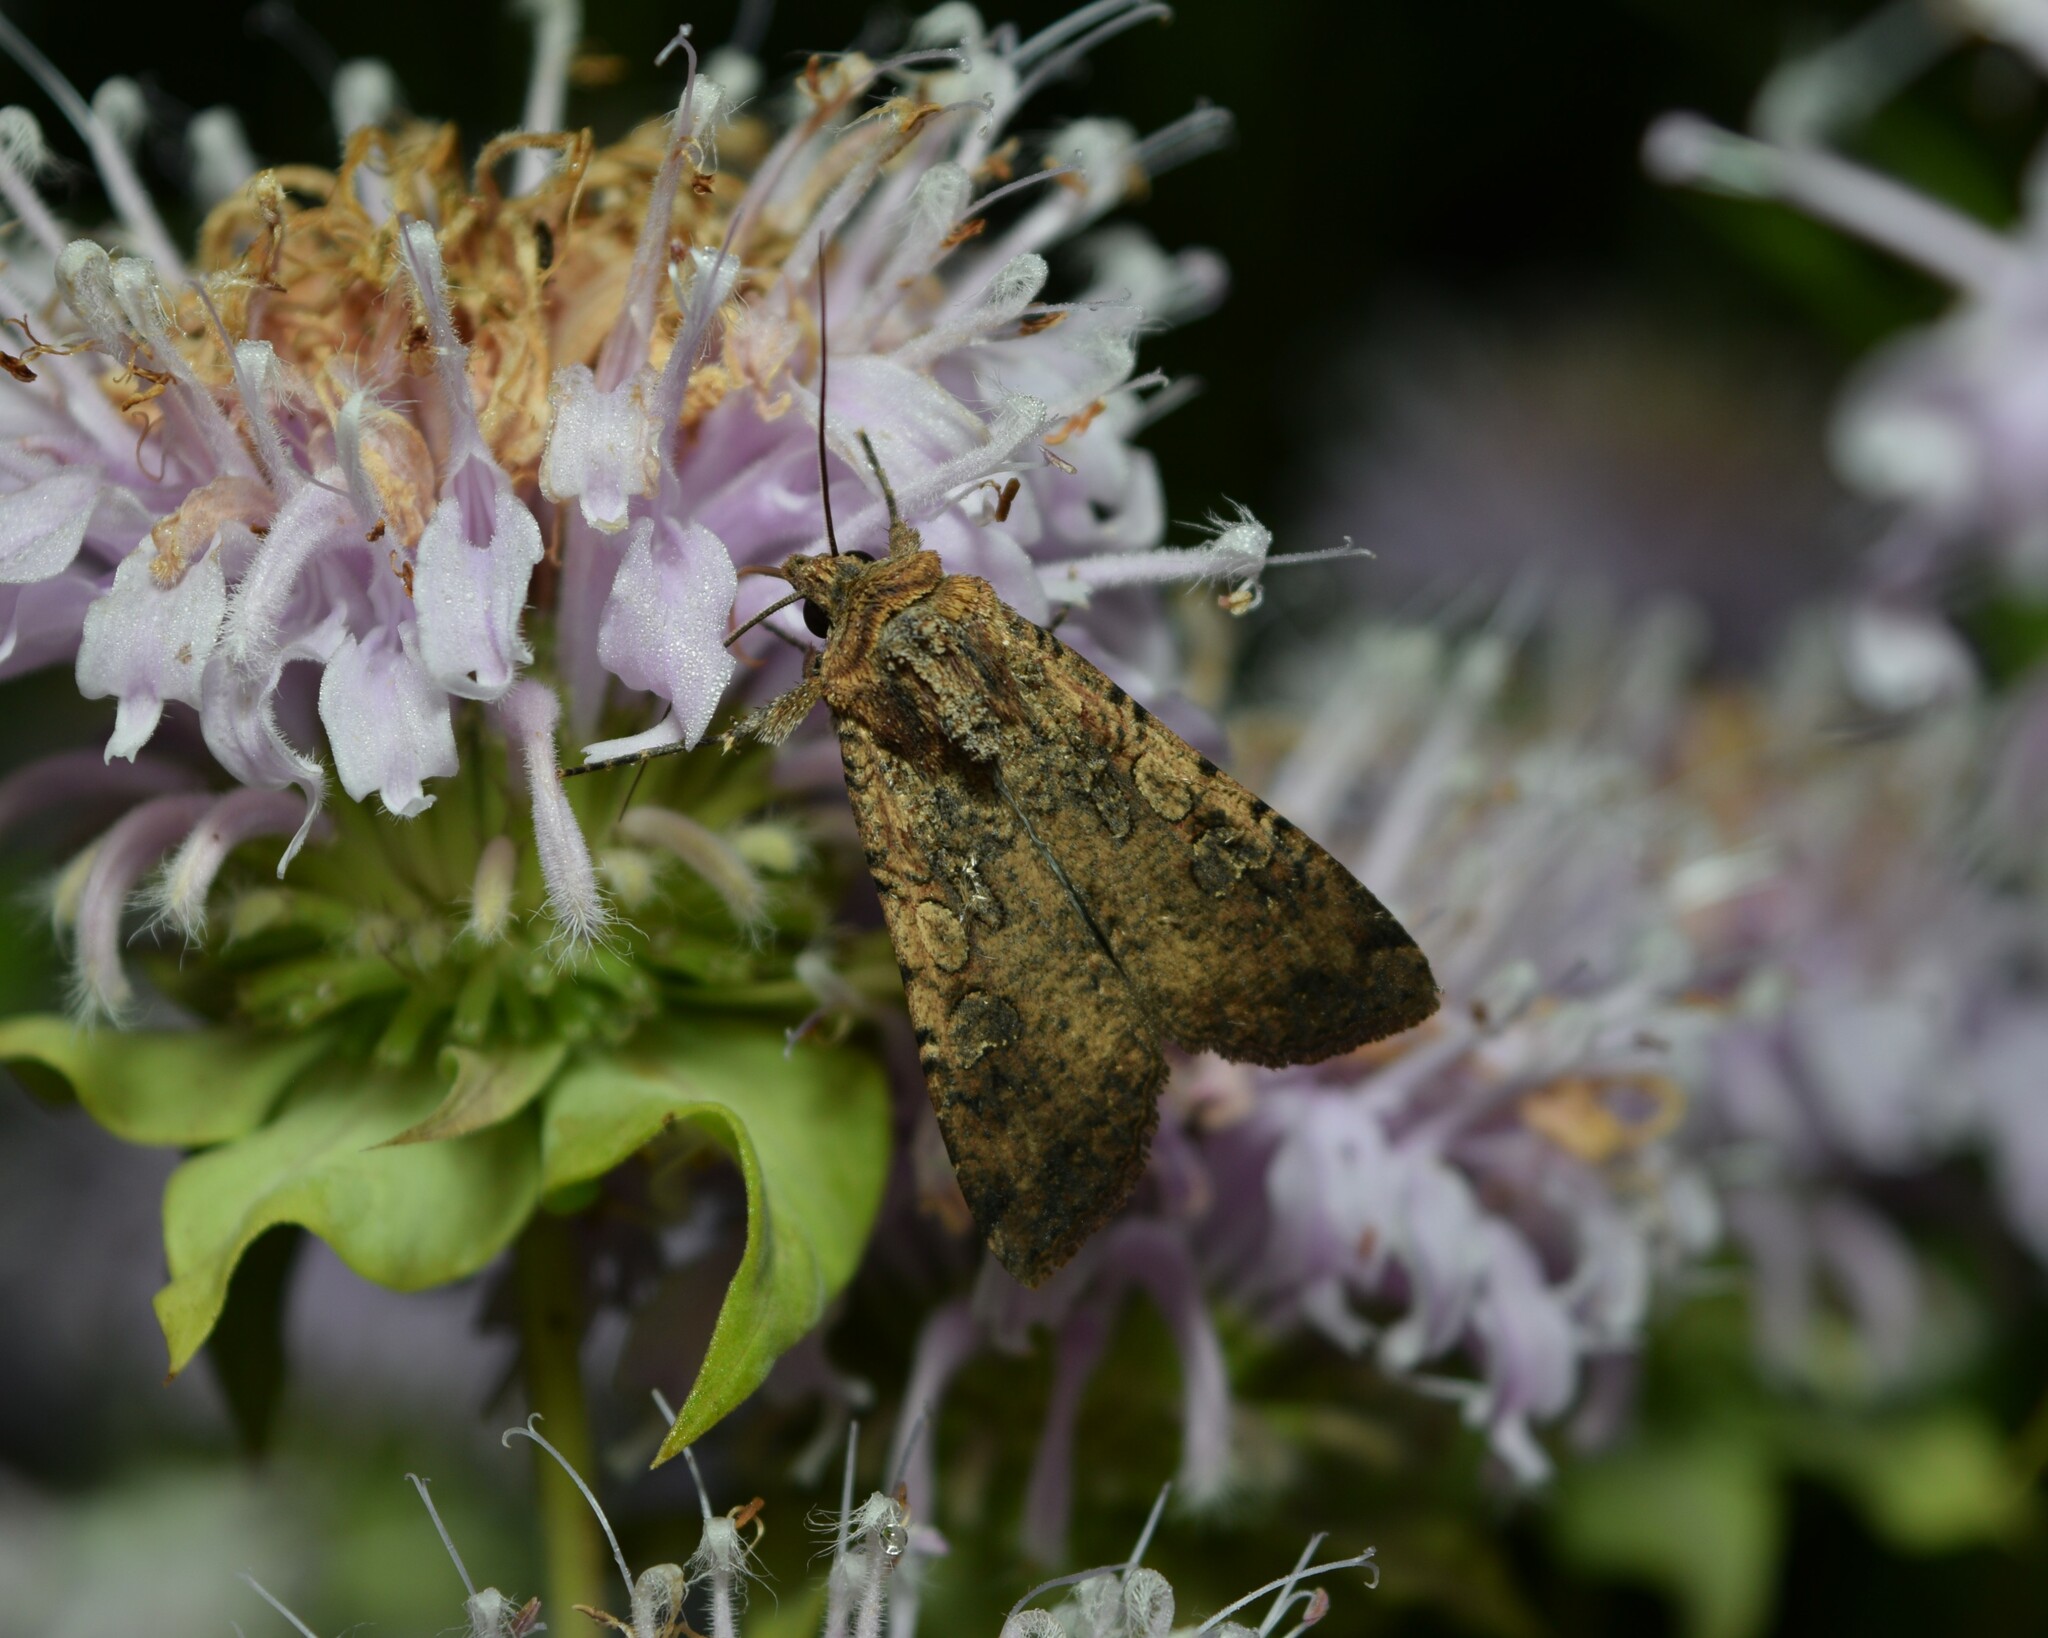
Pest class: cutworms